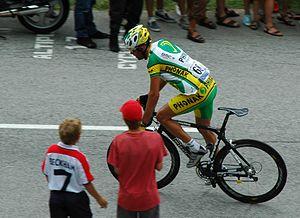
Óscar Pereiro Sío est un coureur cycliste espagnol, professionnel de 2000 à 2010. Spécialisé dans les courses montagneuses, Óscar Pereiro compte 7 victoires dans sa carrière dont un succès final attribué a posteriori sur le Tour de France 2006, après le déclassement de Floyd Landis pour dopage.